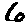
Label: 6